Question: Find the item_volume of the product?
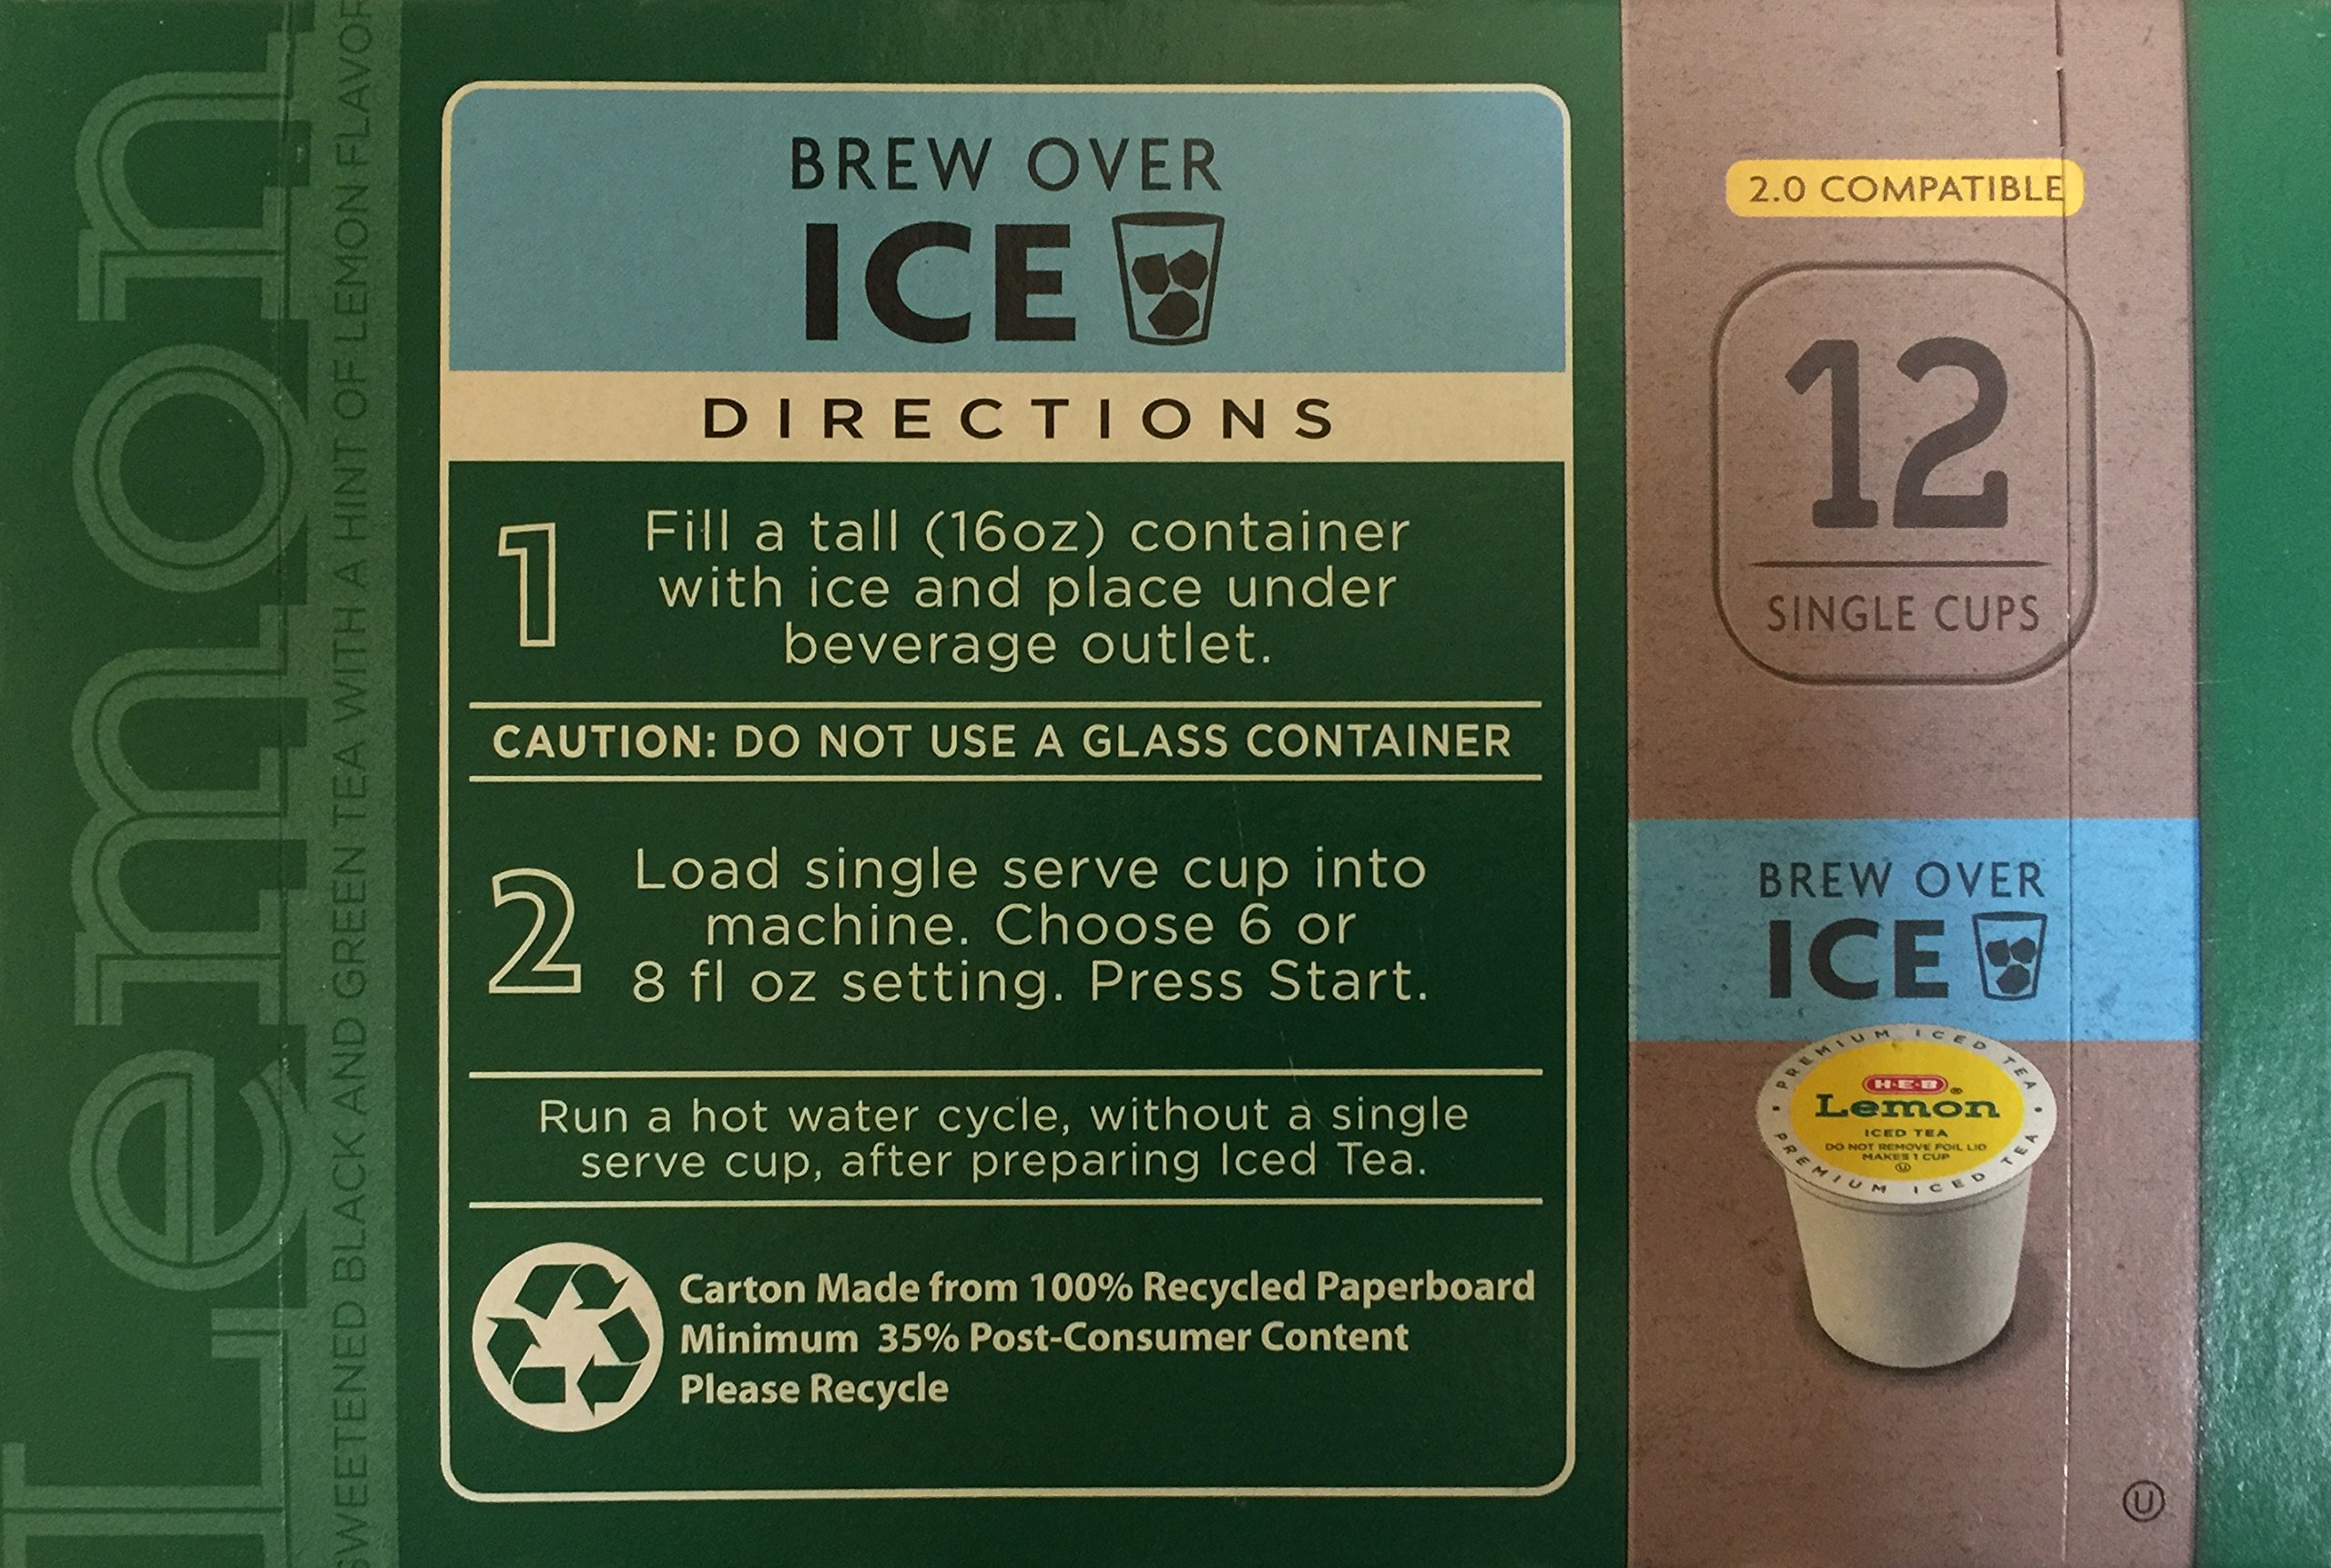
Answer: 8.0 fluid ounce